Long Valley Caldera

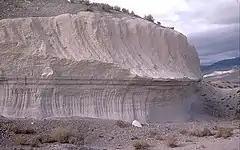
Layers of the Bishop tuff, in a rock quarry in Chalfant Valley, about southwest of the Long Valley Caldera, laid down in phases of a major eruption 760,000 years ago.

The known volcanic history of Long Valley Caldera area started a few million years ago when magma began to collect several miles below the surface. Volcanic activity became concentrated in the vicinity of the present site of Long Valley Caldera 3.1 to 2.5 million years ago with eruptions of rhyodacite followed by high-silica rhyolite from 2.1 to 0.8 million years ago. After some time, a cluster of mostly rhyolitic volcanoes formed in the area. All told, about were covered by lava.